Bernie Wagenblast

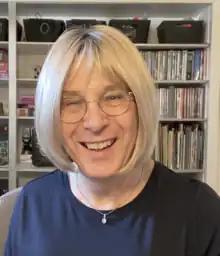
Wagenblast in 2022

Bernie Wagenblast (born September 1, 1956) is an American transportation journalist, radio personality and voice-over artist. She is the founder and editor of the Transportation Communications Newsletter. The newsletter originated as a discussion group in June 1998, evolving into its current format shortly thereafter. She also edits The AASHTO Daily Transportation Update, published by the American Association of State Highway and Transportation Officials, and hosts AASHTO's ETAP Podcast and the ITE Talks Transportation podcast for the Institute of Transportation Engineers.